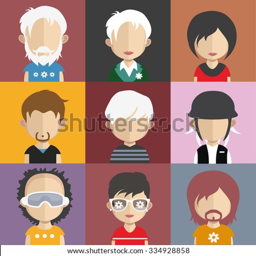
set of people icons in flat style with faces .